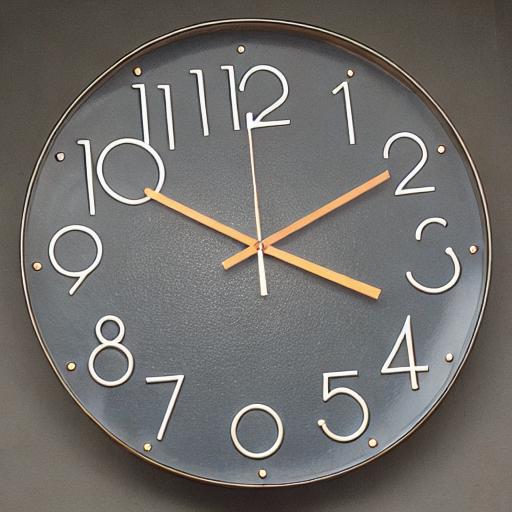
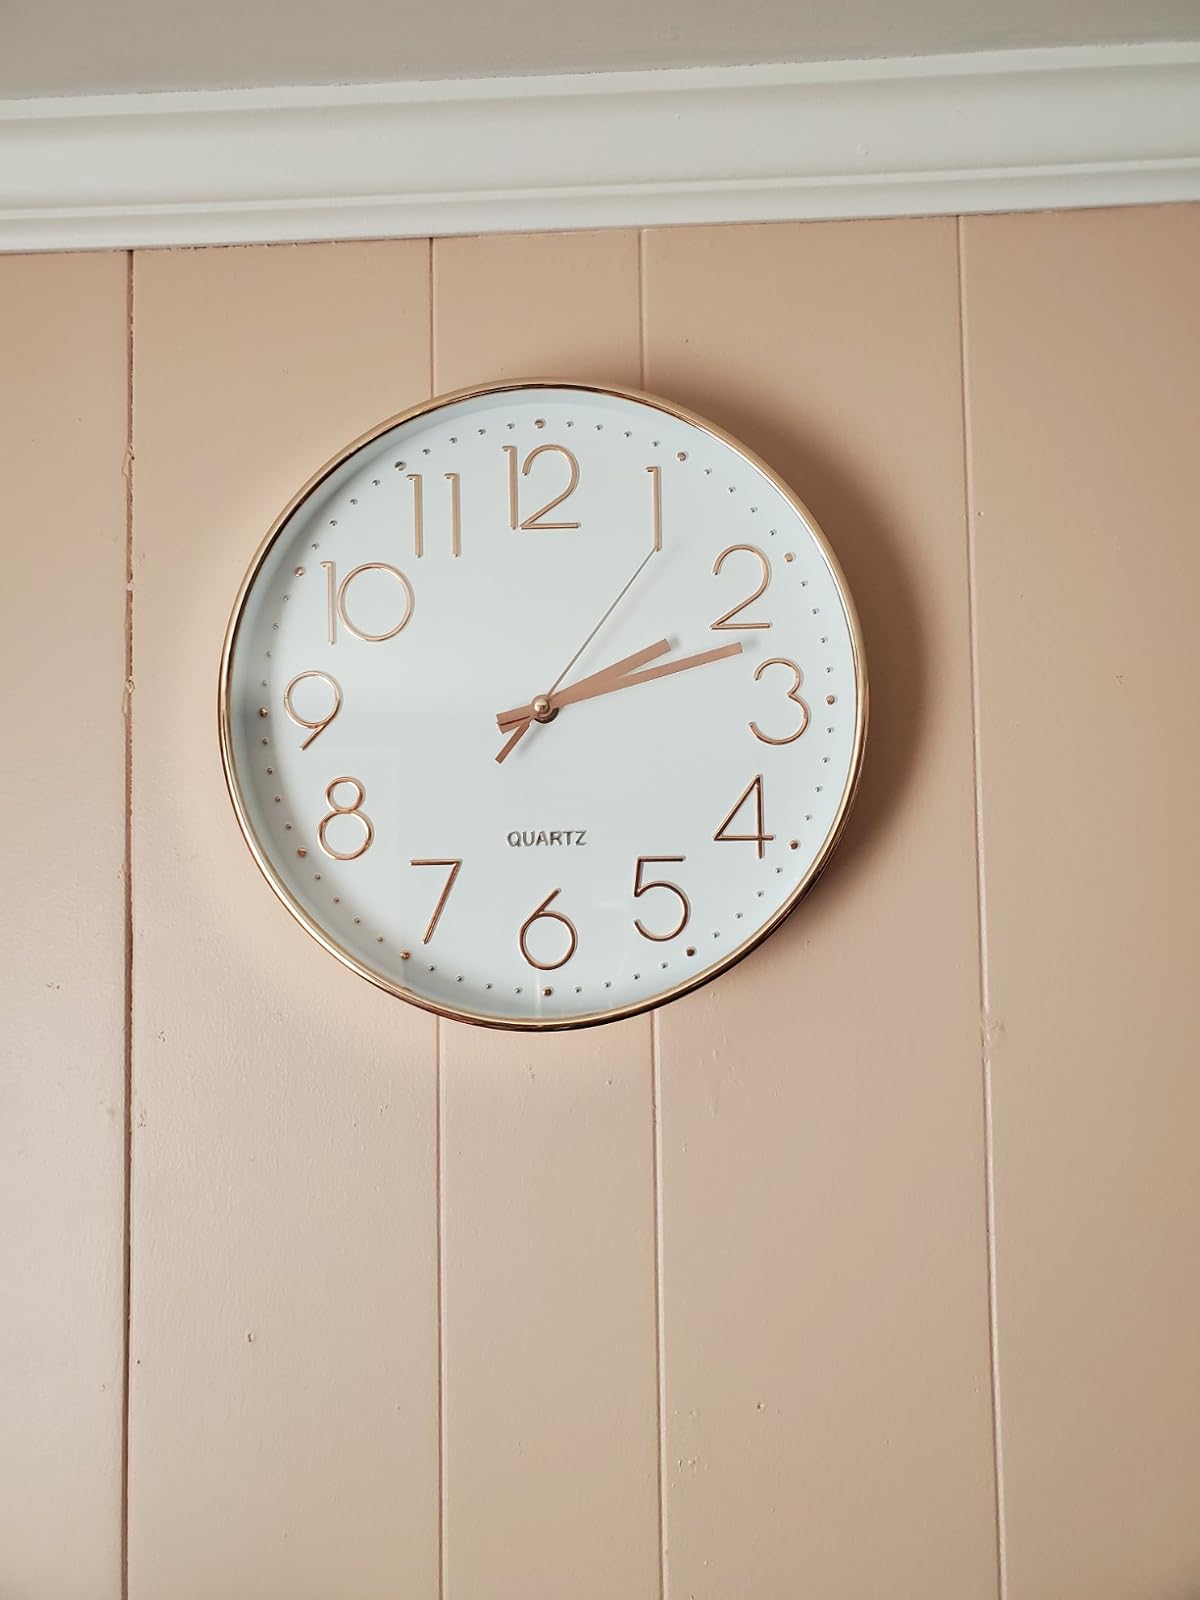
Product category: clock
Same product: no